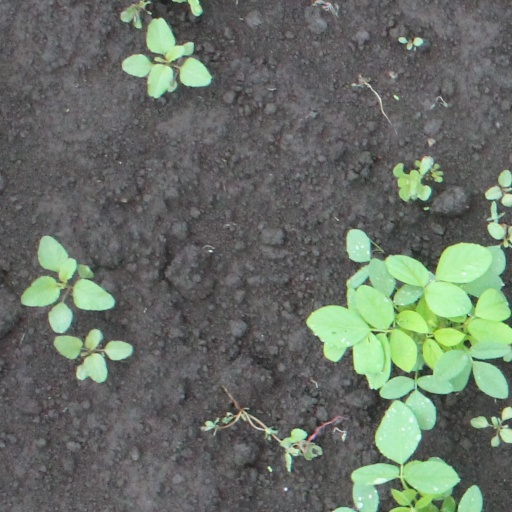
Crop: soybean